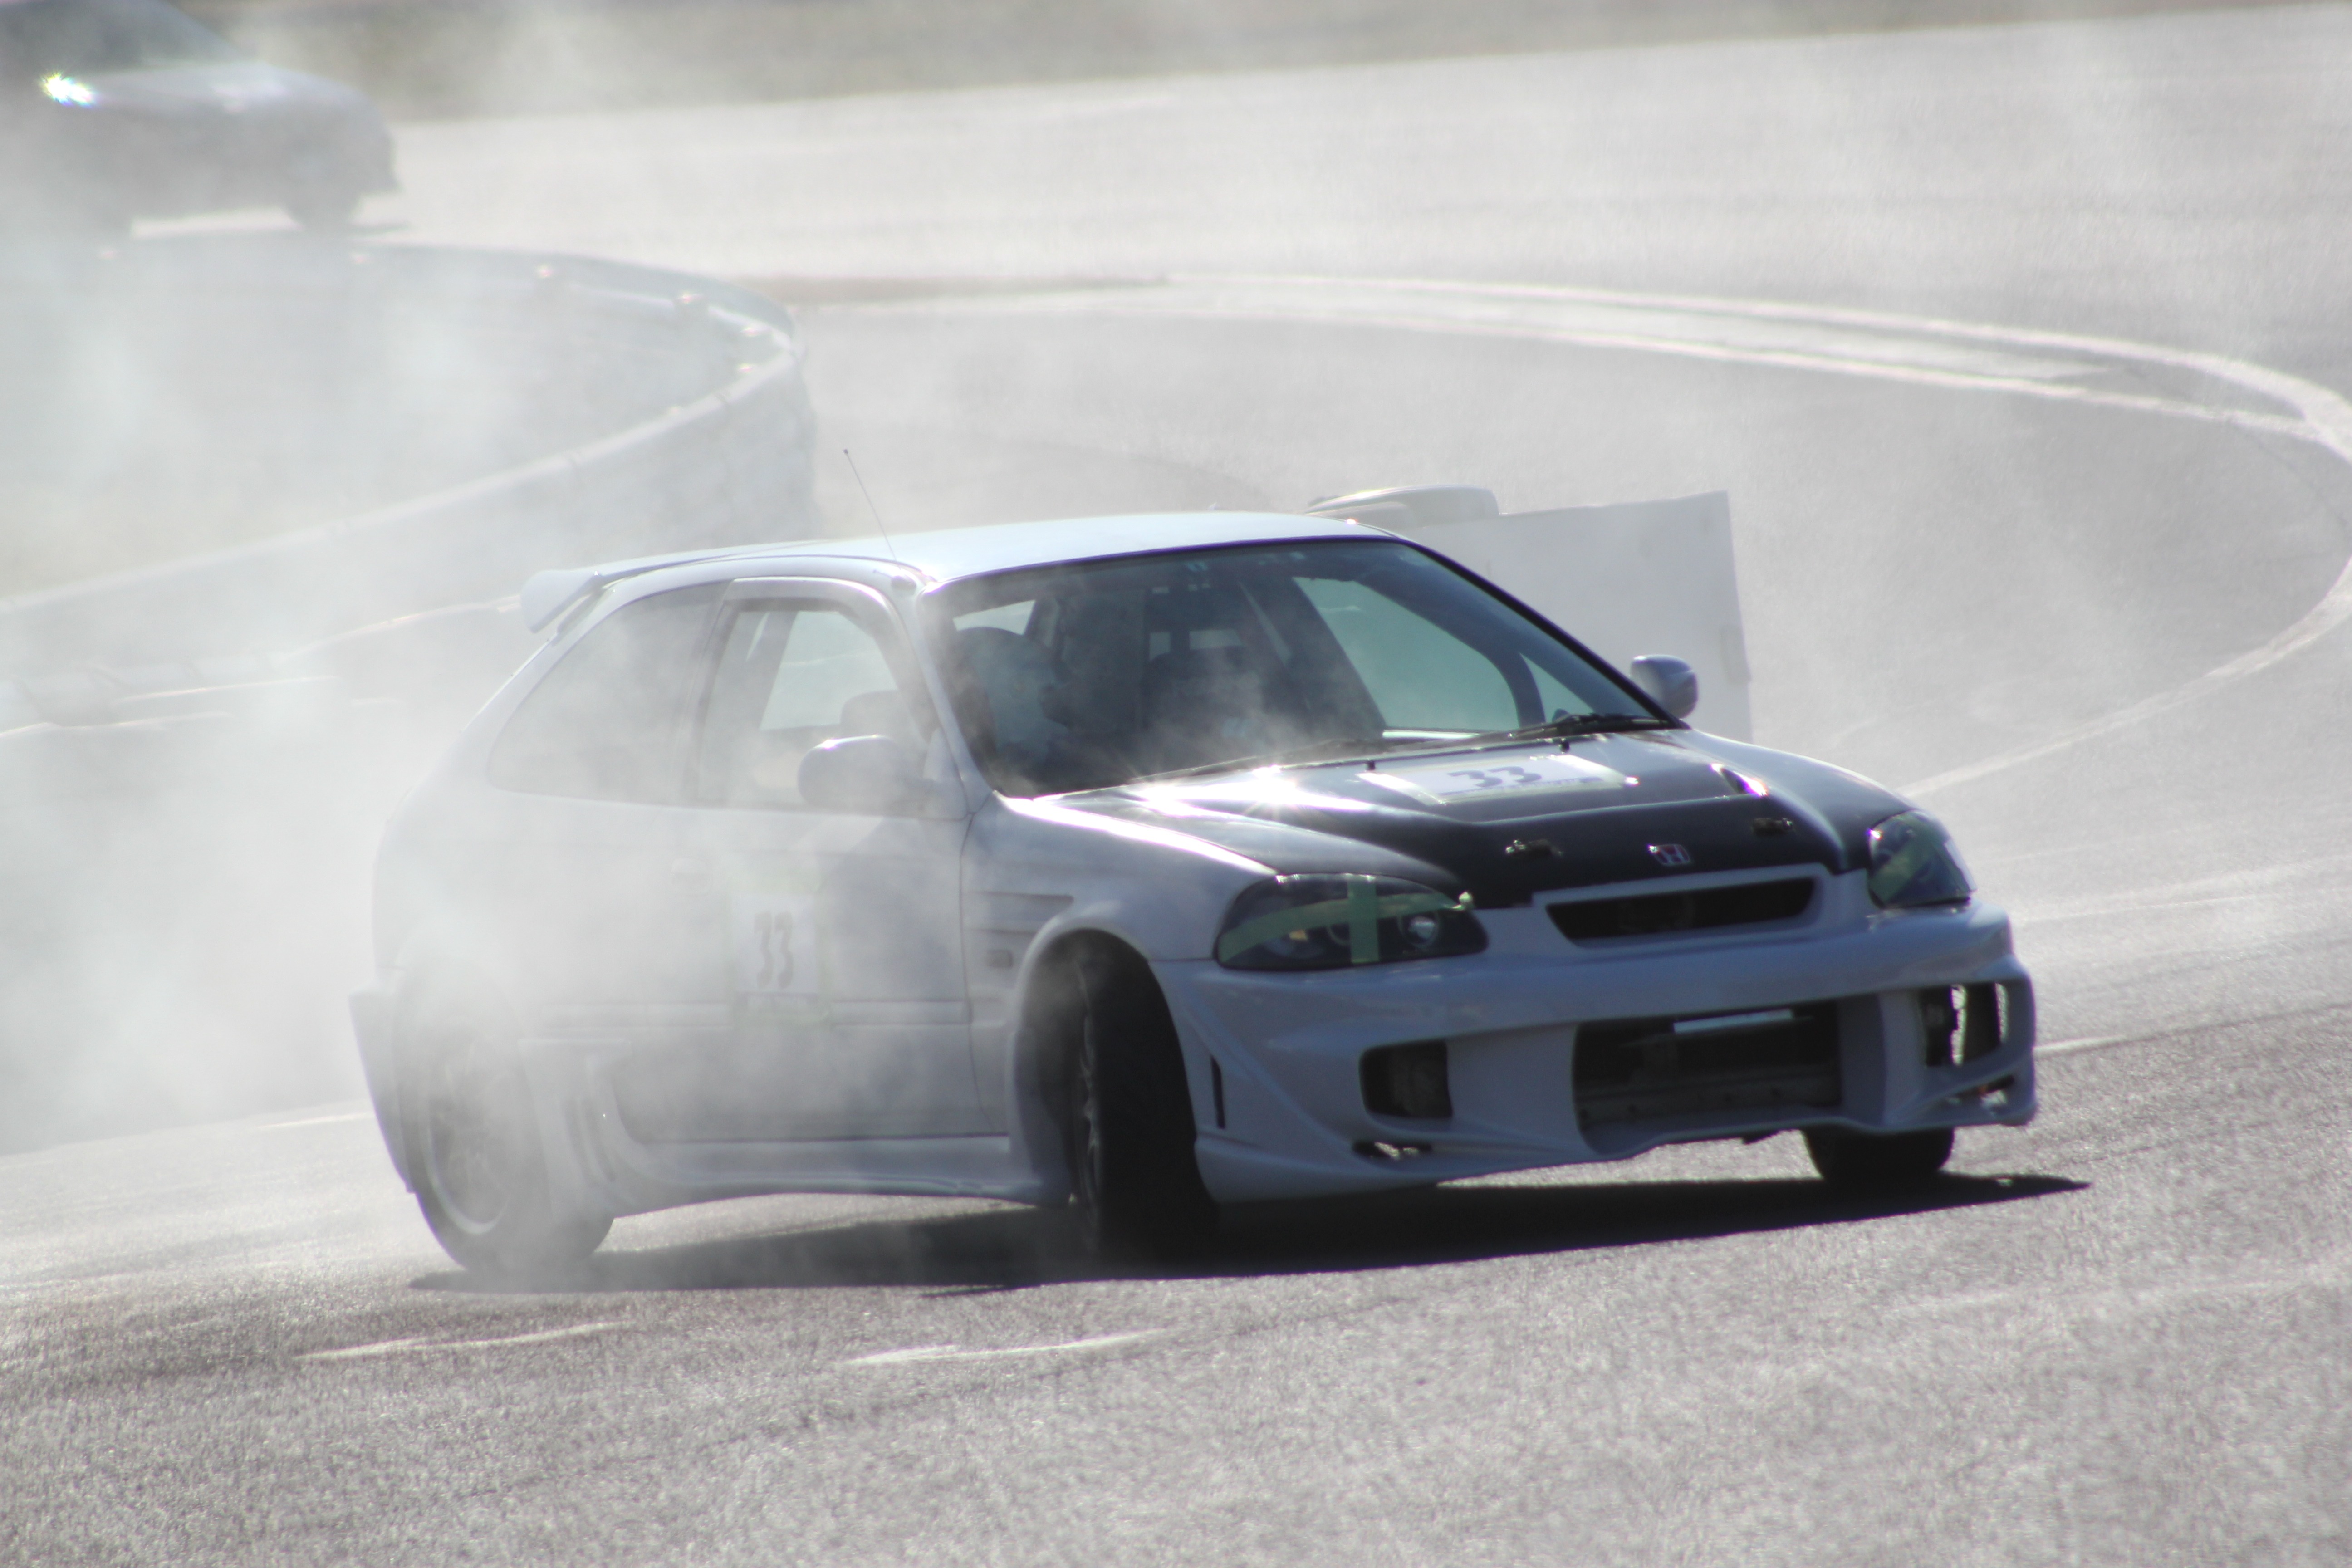
car, wheel, vehicle, automotive, sports car, bumper, race car, race, racing, sedan, circuit, motorsport, tsukuba, drifting, land vehicle, auto racing, automobile make, automotive exterior, automotive design, driving society